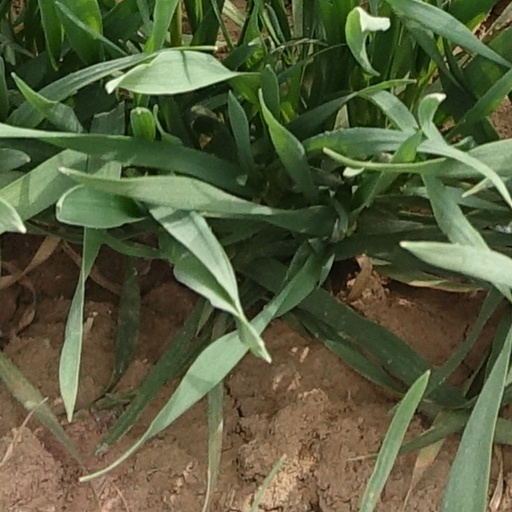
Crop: wheat